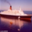
Label: ship